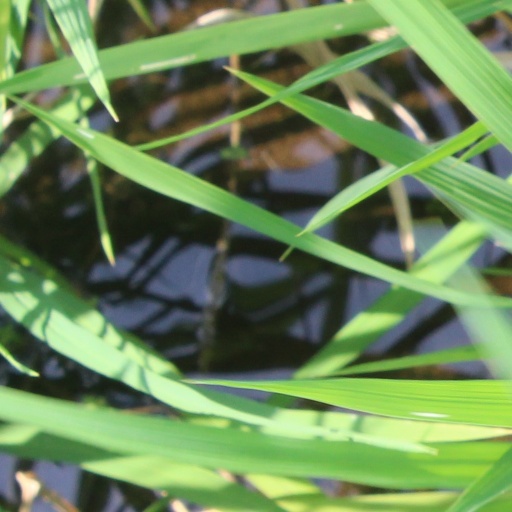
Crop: rice